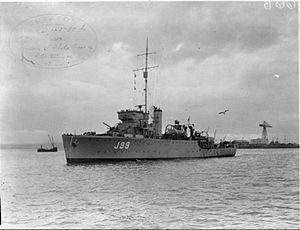
Le HMS Jason est un navire hydrographique et un dragueur de mines de la classe Halcyon construit pour la Royal Navy dans les années 1930 et utilisé pendant la Seconde Guerre mondiale